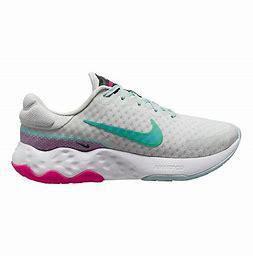
Brand: Nike
Model: Renew Ride 3